Nanchang

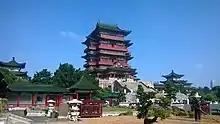
Tengwang Pavilion

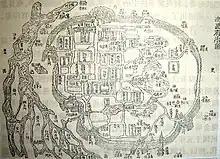
Historical map of Nanchang

The territories encompassing modern-day Jiangxi Province—including Nanchang—was first incorporated into China during the Qin dynasty, when it was conquered from the Baiyue peoples and organized as Jiujiang Commandery. In 201 BC, during the Han dynasty, the city was given the Chinese name Nanchang and became the administrative seat of Yuzhang Commandery, and was governed by Guan Ying, one of Emperor Gaozu of Han's generals. The name Nanchang means "southern flourishing", derived from a motto of developing what is now southern China that is traditionally attributed to Emperor Gaozu himself.